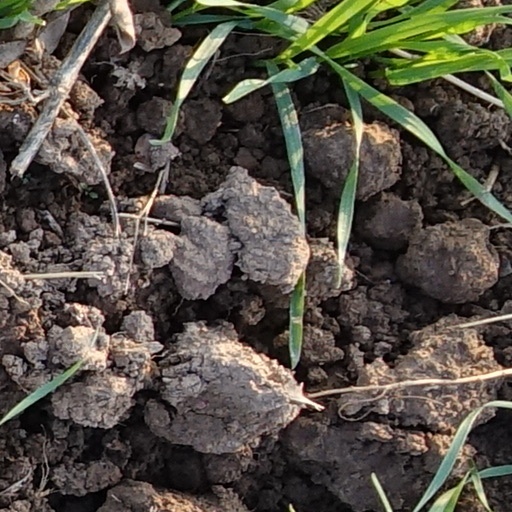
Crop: wheat